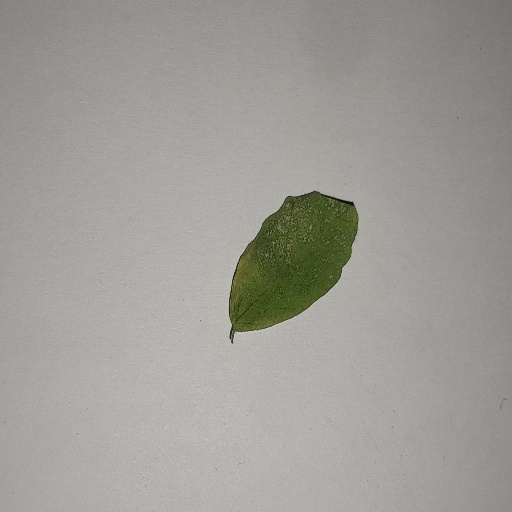
Species: Sojina
Leaf condition: Yellow Leaf